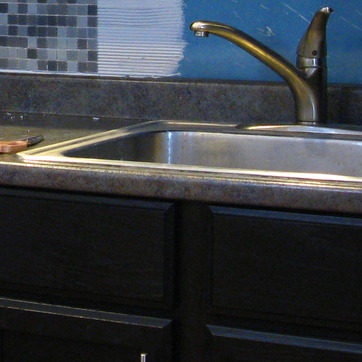
Material: polishedstone